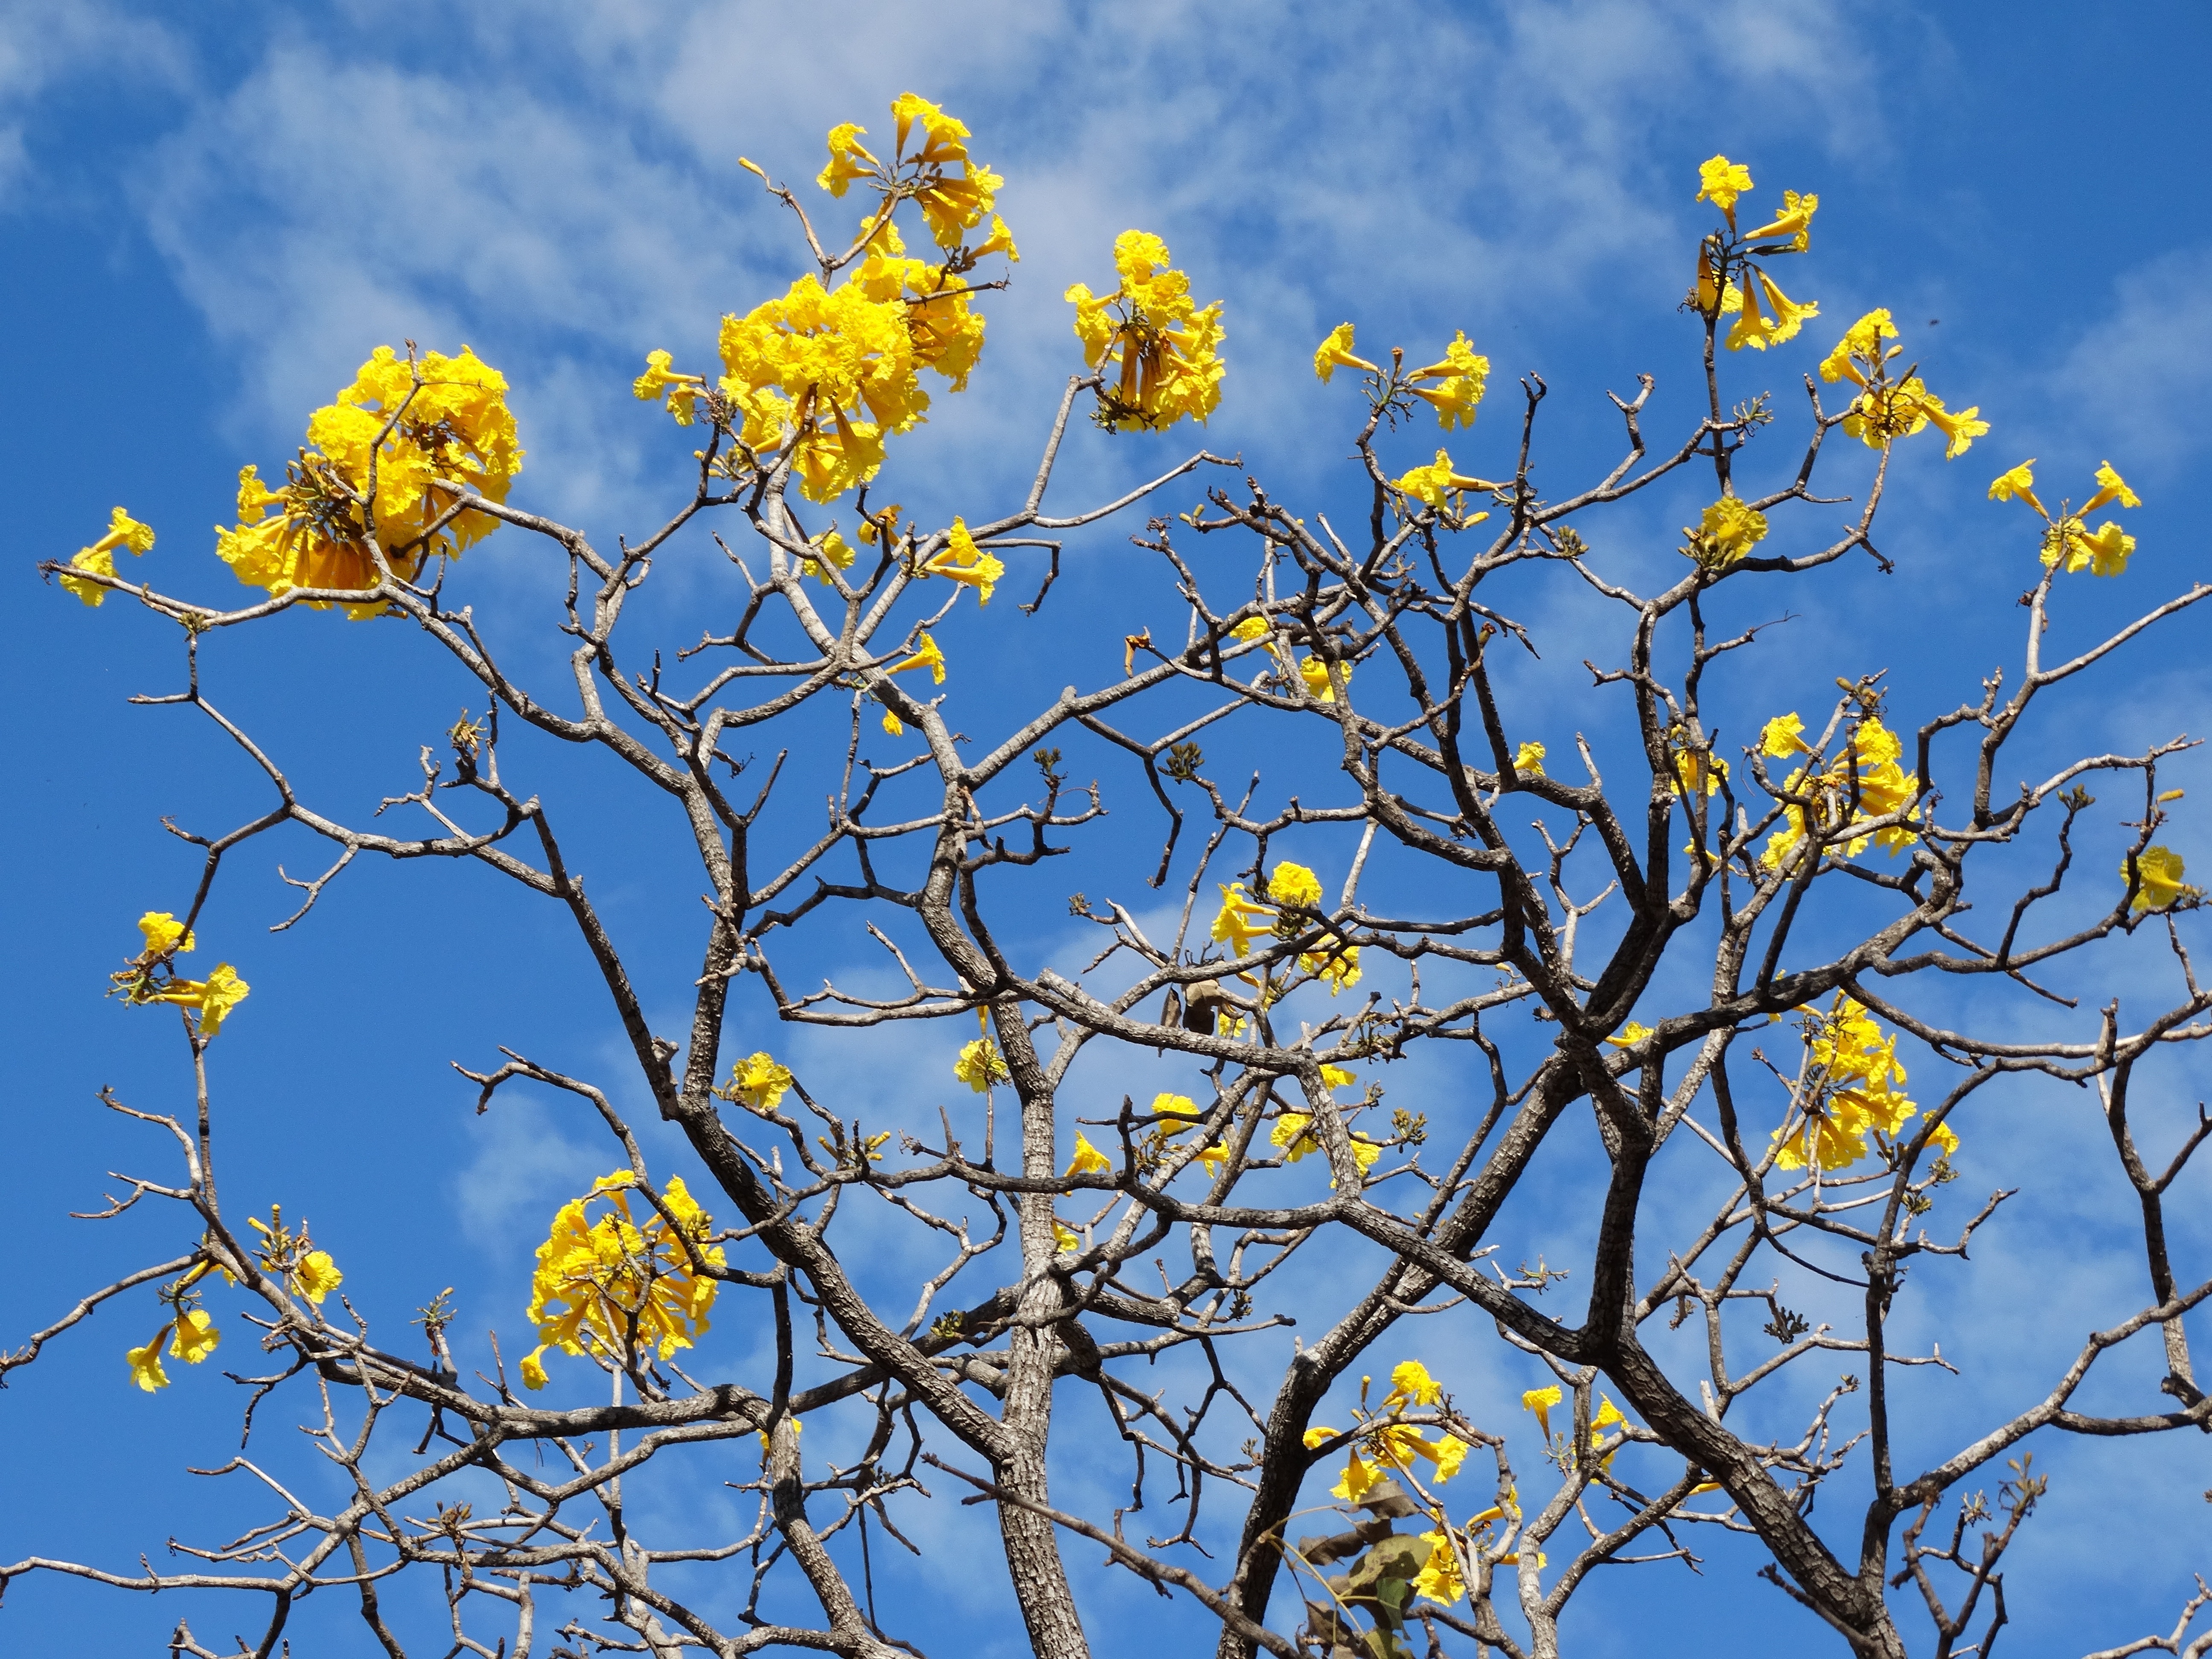
tree, nature, branch, blossom, plant, sky, meadow, sunlight, leaf, flower, spring, yellow, flora, wildflower, flowers, cerrado, ip, flowering plant, brazilian cerrado, yellow ip, woody plant